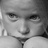
Emotion: sad